Balkanization

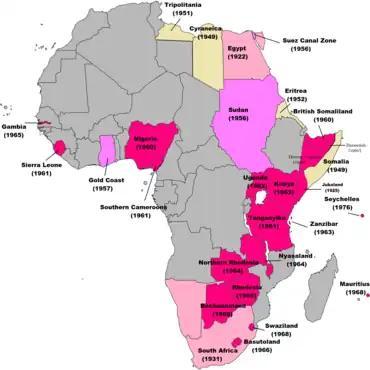
British decolonization in Africa.

Bates, Coatsworth & Williamson argued Balkanization was observed greatly in West Africa then British East Africa. In the 1960s, countries in the started to opt for "autonomy within the French community" in the postcolonial era. Countries in the CFA franc zone were allowed to impose tariffs, regulate trade and manage transport services.